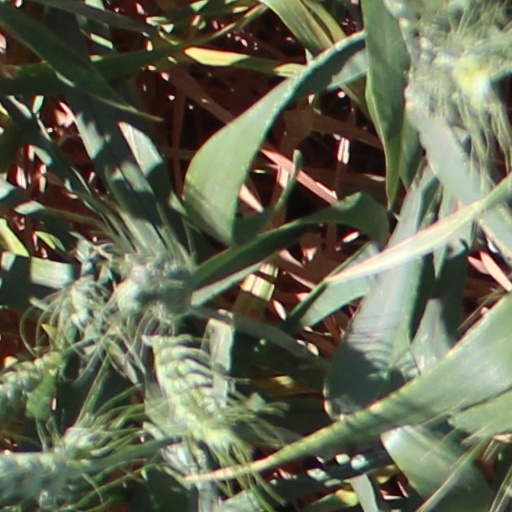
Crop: wheat